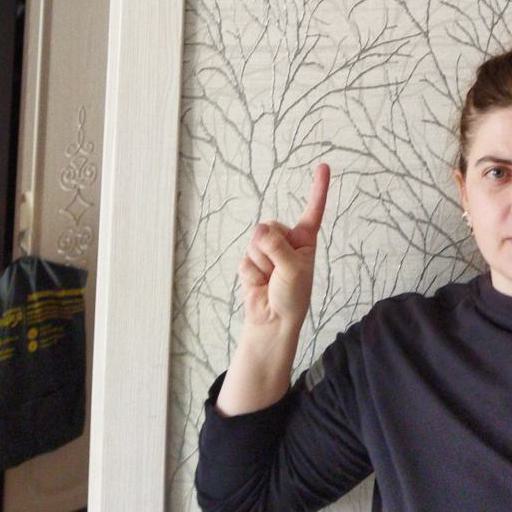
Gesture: one